Scooter (motorcycle)

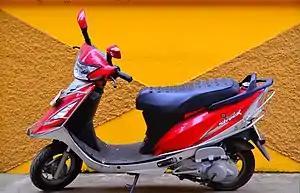
The term "scooty" has become the generic term for scooter in India

A scooter (motor scooter) is a motorcycle with an underbone or step-through frame, a seat, a transmission that shifts without the operator having to operate a clutch lever, a platform for their feet, and with a method of operation that emphasizes comfort and fuel economy. Elements of scooter design were present in some of the earliest motorcycles, and motor scooters have been made since at least 1914. More recently, scooters have evolved to include scooters exceeding 250cc classified as Maxi-scooters.